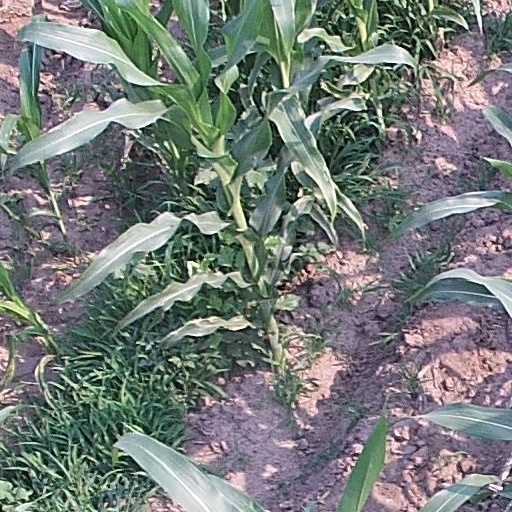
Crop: maize; corn